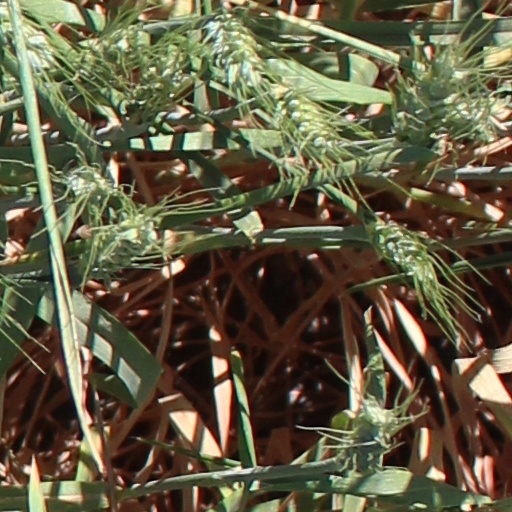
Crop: wheat